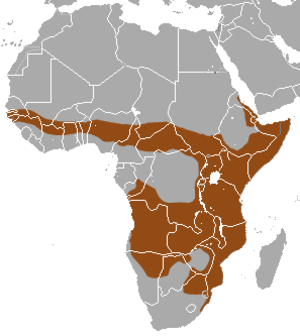
Zebramangust
Udbredelsen af Zebramangust
Udbredelsen af Zebramangust
En zebramangust er et rovdyr i desmerdyrfamilien. Dens primære føde består af biller og tusindben.